Charles W. Chesnutt

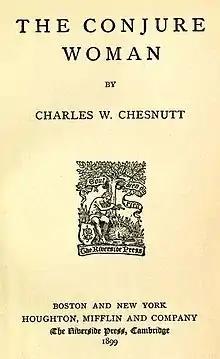
Title page for "The Conjure Woman" (1899)

His first book was a collection of short stories entitled "The Conjure Woman", published in 1899. These stories featured black characters who spoke in African American Vernacular English, as was popular in much contemporary southern literature portraying the antebellum years in the South, as well as the postwar period.